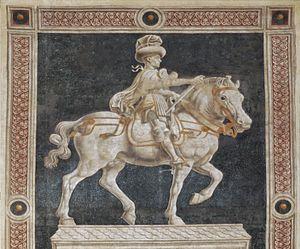
Monument équestre au condottiere Niccolò da Tolentino, détail. Fresque située dans la nef du Dôme de Florence, Italie. Italiano: Monumento ecuestre a Niccolò da Tolentino, dettaglio. Si trova nella navata del Duomo di Firenze.